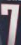
Number: 7